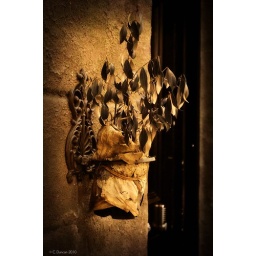
&lt;b&gt;272/365&lt;/b&gt; A plant on a wall in a Bendigo laneway.